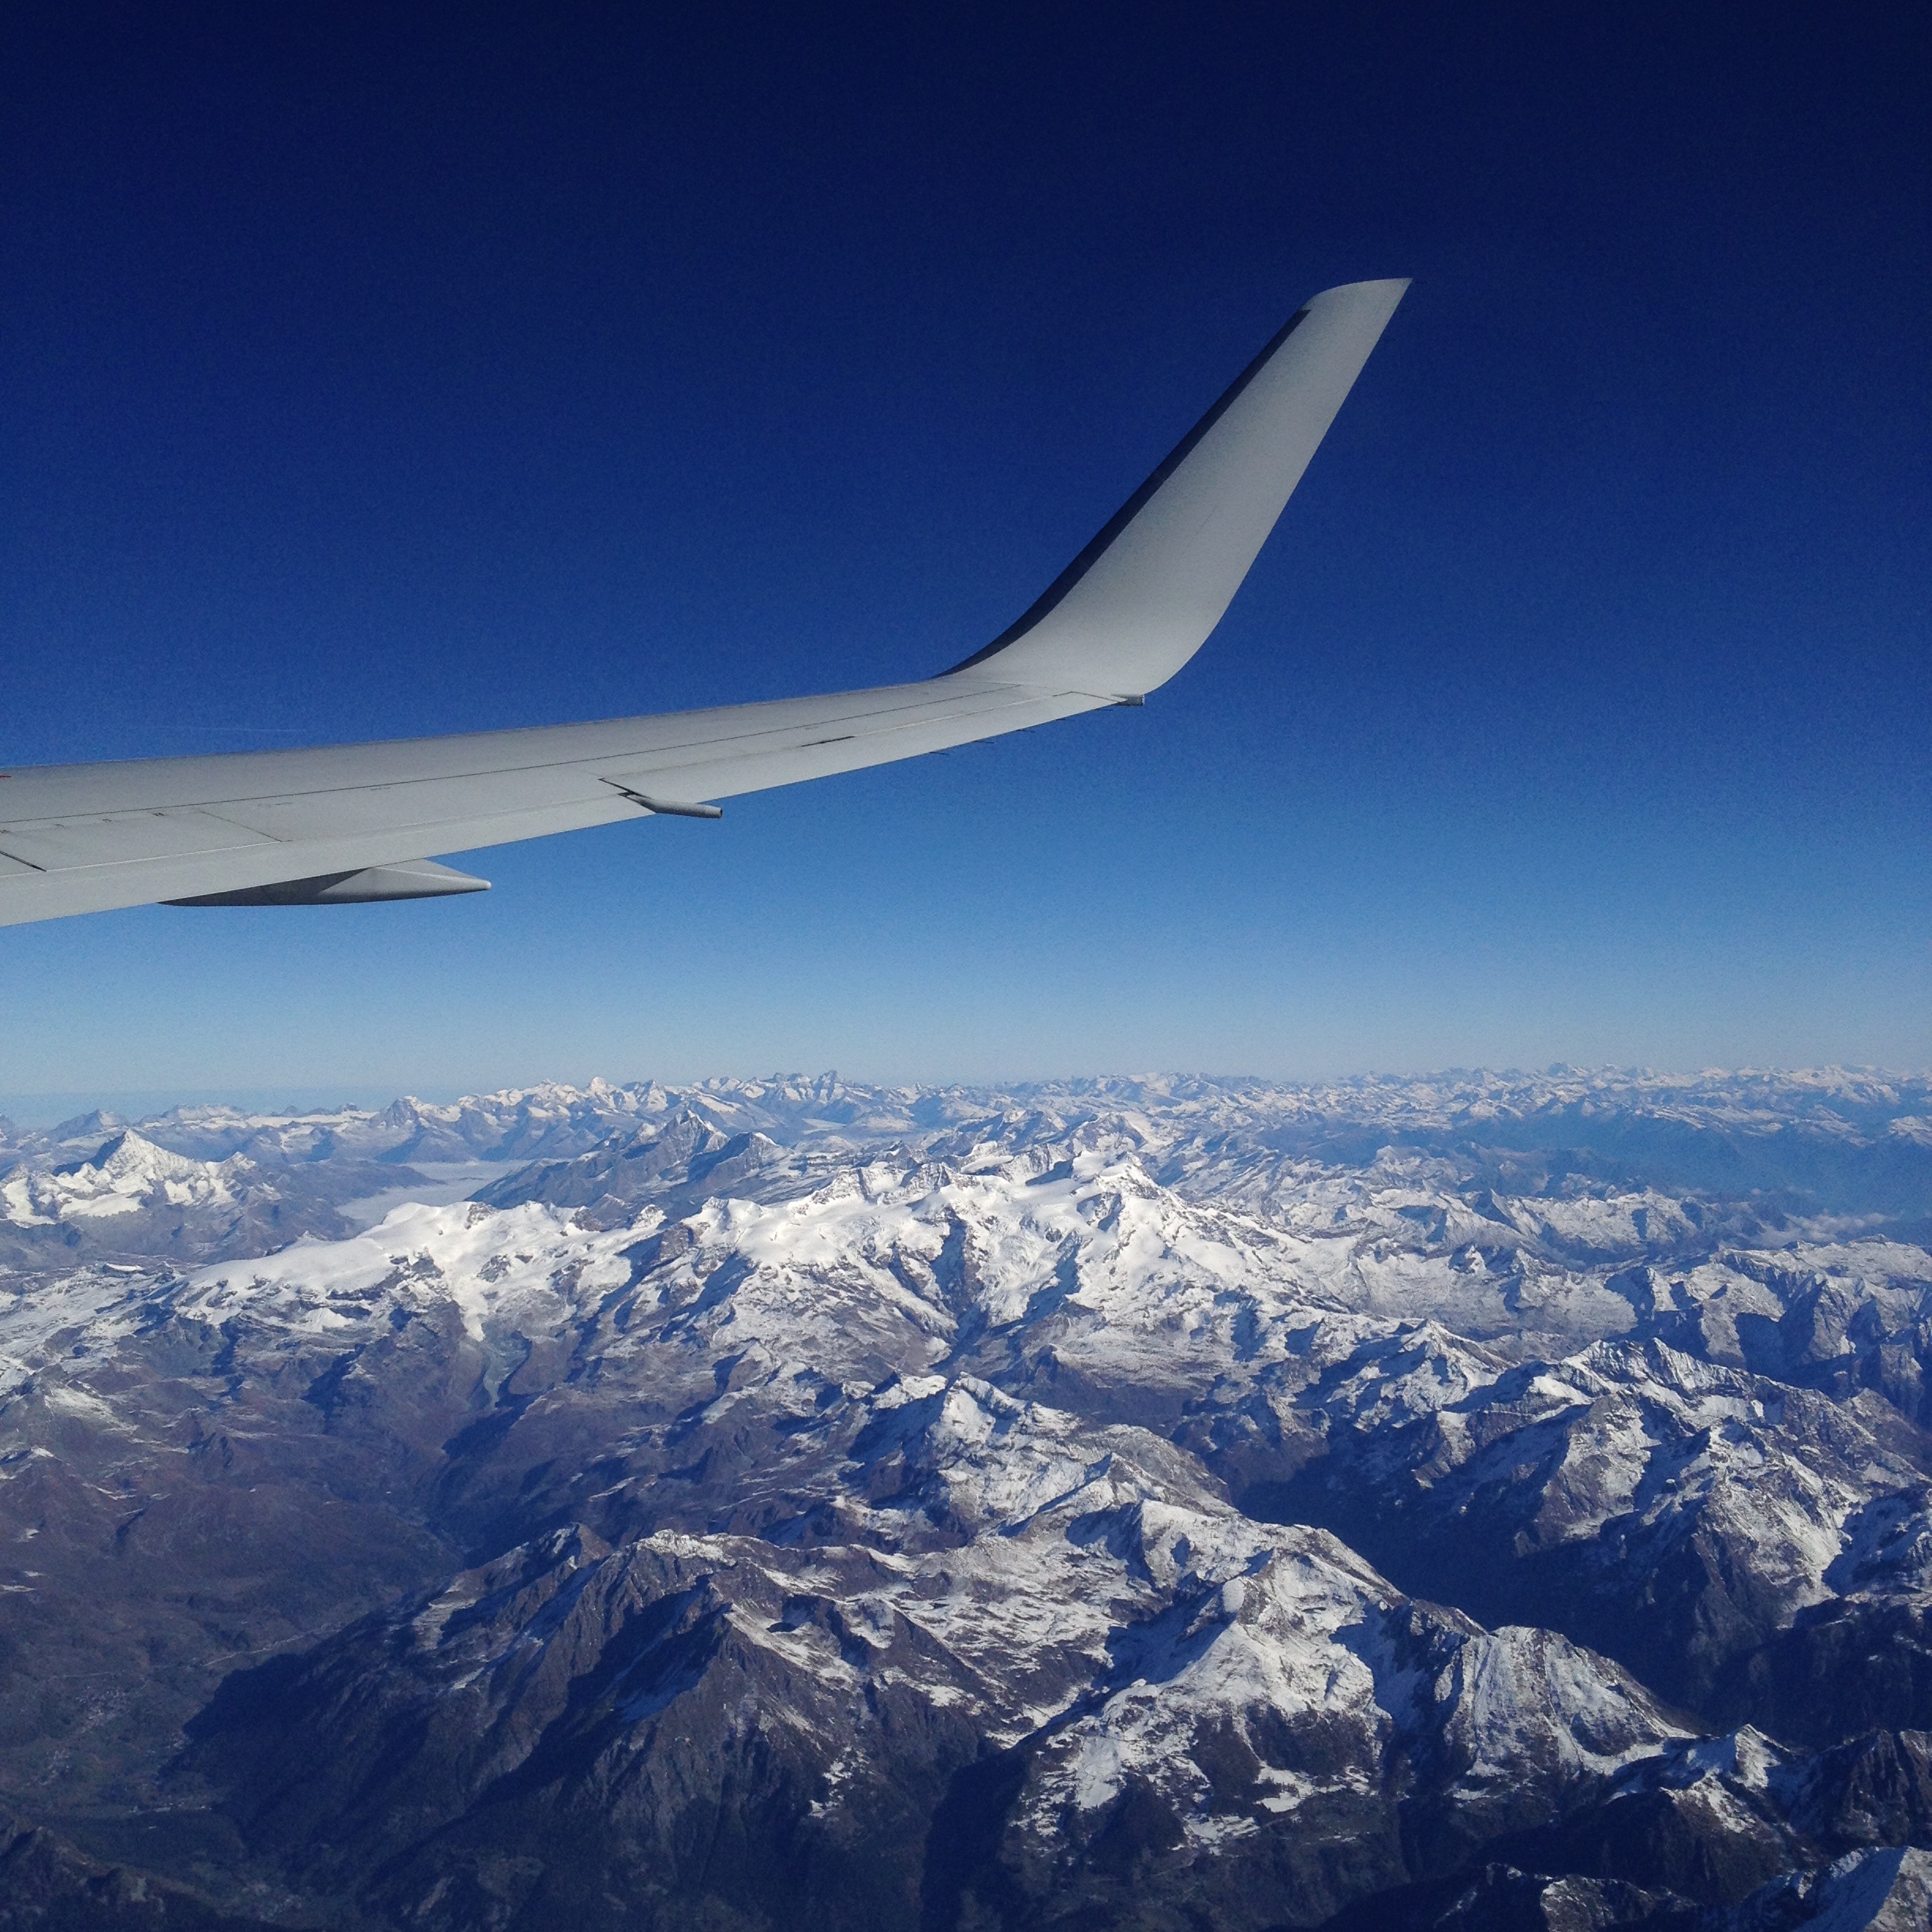
mountain, snow, wing, cloud, sky, atmosphere, mountain range, fly, airplane, plane, aircraft, vehicle, flight, trip, mountains, alps, ala, aerial photography, window seat, atmosphere of earth, mountainous landforms